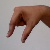
The image shows a hand gesture representing the letter 'Q' in Indian Sign Language.